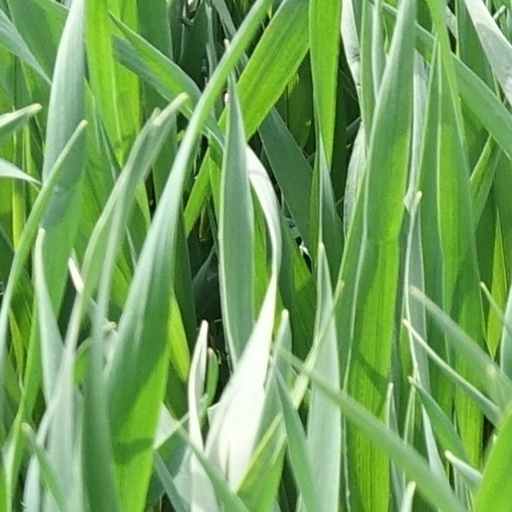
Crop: wheat